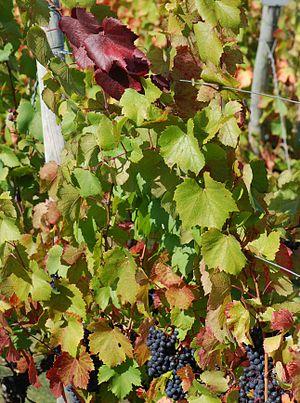
Gamay de Bouze, conservatoire du vignoble charentais, Cherves 17
Le gamay de bouze N est un cépage teinturier français.